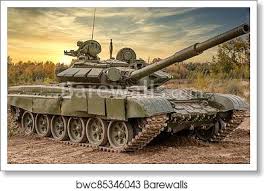
Label: Tank